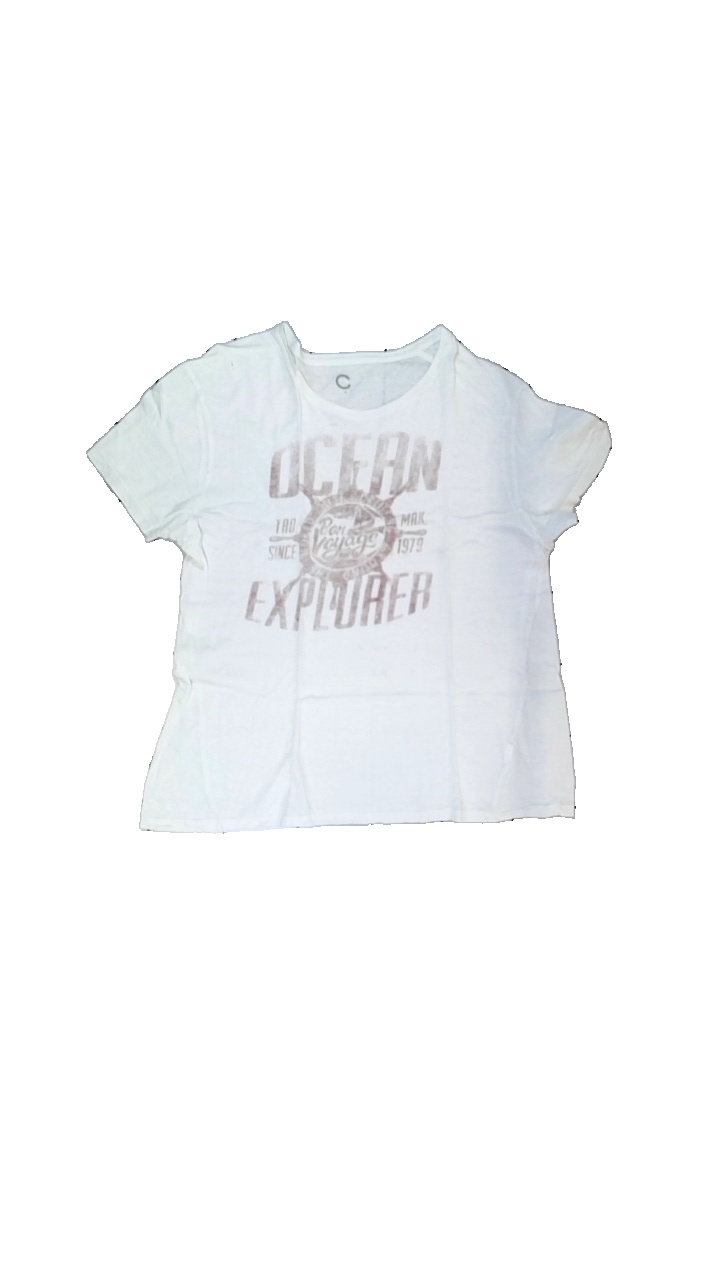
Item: T-shirt (Men)
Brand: Cubus
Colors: White
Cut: Regular, C-collar
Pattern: Other
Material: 100% cotton
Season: All
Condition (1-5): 3
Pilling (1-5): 4
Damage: stains
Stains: Minor
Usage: Export
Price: <50